Paddy McGuire

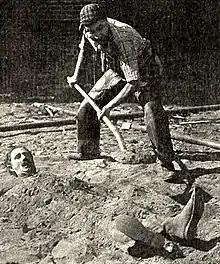
Still from "Jealous Jolts" (1916) with Paddy burying Ben Turpin

Paddy McQuire was born in Ireland in 1884 or 1885. A burlesque comedian with a rubber face, McQuire was a regular supporting player in the films of Charlie Chaplin at the Essanay studio, and he joined Essanay alumnus Ben Turpin at the Vogue company in 1916. Vogue starred or co-starred him in two-reel comedies, first billing him as "Paddy McQuire" and then "Paddy McGuire." In 1917 he joined the Fox comedy company, under the direction of future comedy star Charley Chase. By 1920 McGuire was with the Al Christie studio.